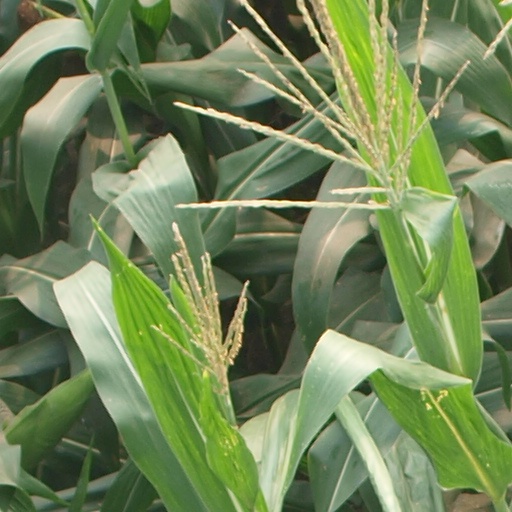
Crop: maize; corn